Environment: real
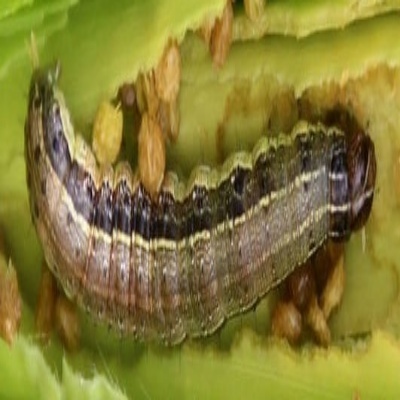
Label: fall_armyworm